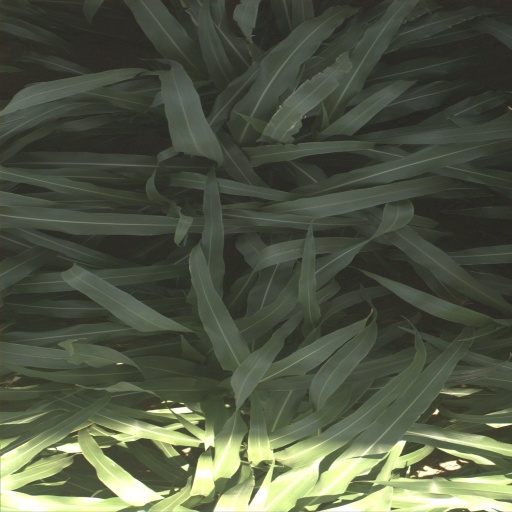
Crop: sorghum